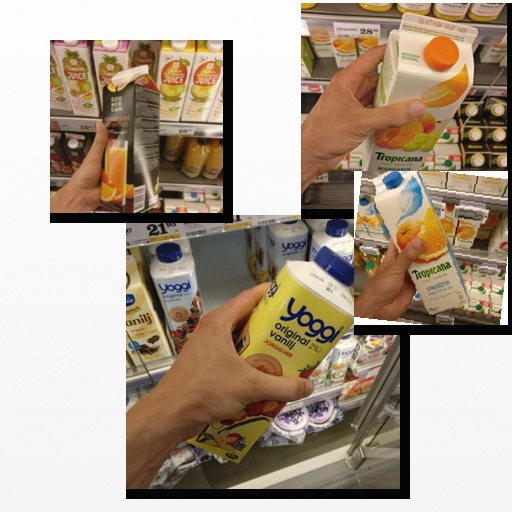
Food items: mixed_juice, orange_red_grapefruit_juice, mandarin_juice, strawberry_yoghurt